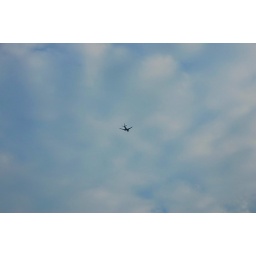
random plane in the sky